Les Îles-de-la-Madeleine, Quebec

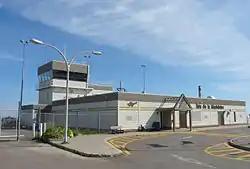
Building and facilities

L'Étang-du-Nord is the main fishing centre of the Les Îles-de-la-Madeleine, the place received its first inhabitants around 1830 and was officially erected as a municipality in 1875. The community hosts a campus of Cégep de la Gaspésie et des Îles, the Magdalen Islands' only post-secondary institution.